Oemona hirta

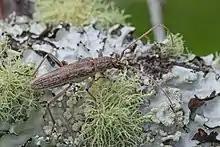

"Oemona hirta" belong to a large family of longhorn beetles, called Cerambycidae. Worldwide, the group contains over 33,000 species, within NZ there could be around 200-300 species. The longhorn family have significant impacts to the economy, these impacts are mainly due to the larva's ability to process and damage hard wood with their specialised mandibles. This makes them high on international security threat lists as new introductions from accidental imports would result in devastating loss to timber and horticultural industries.